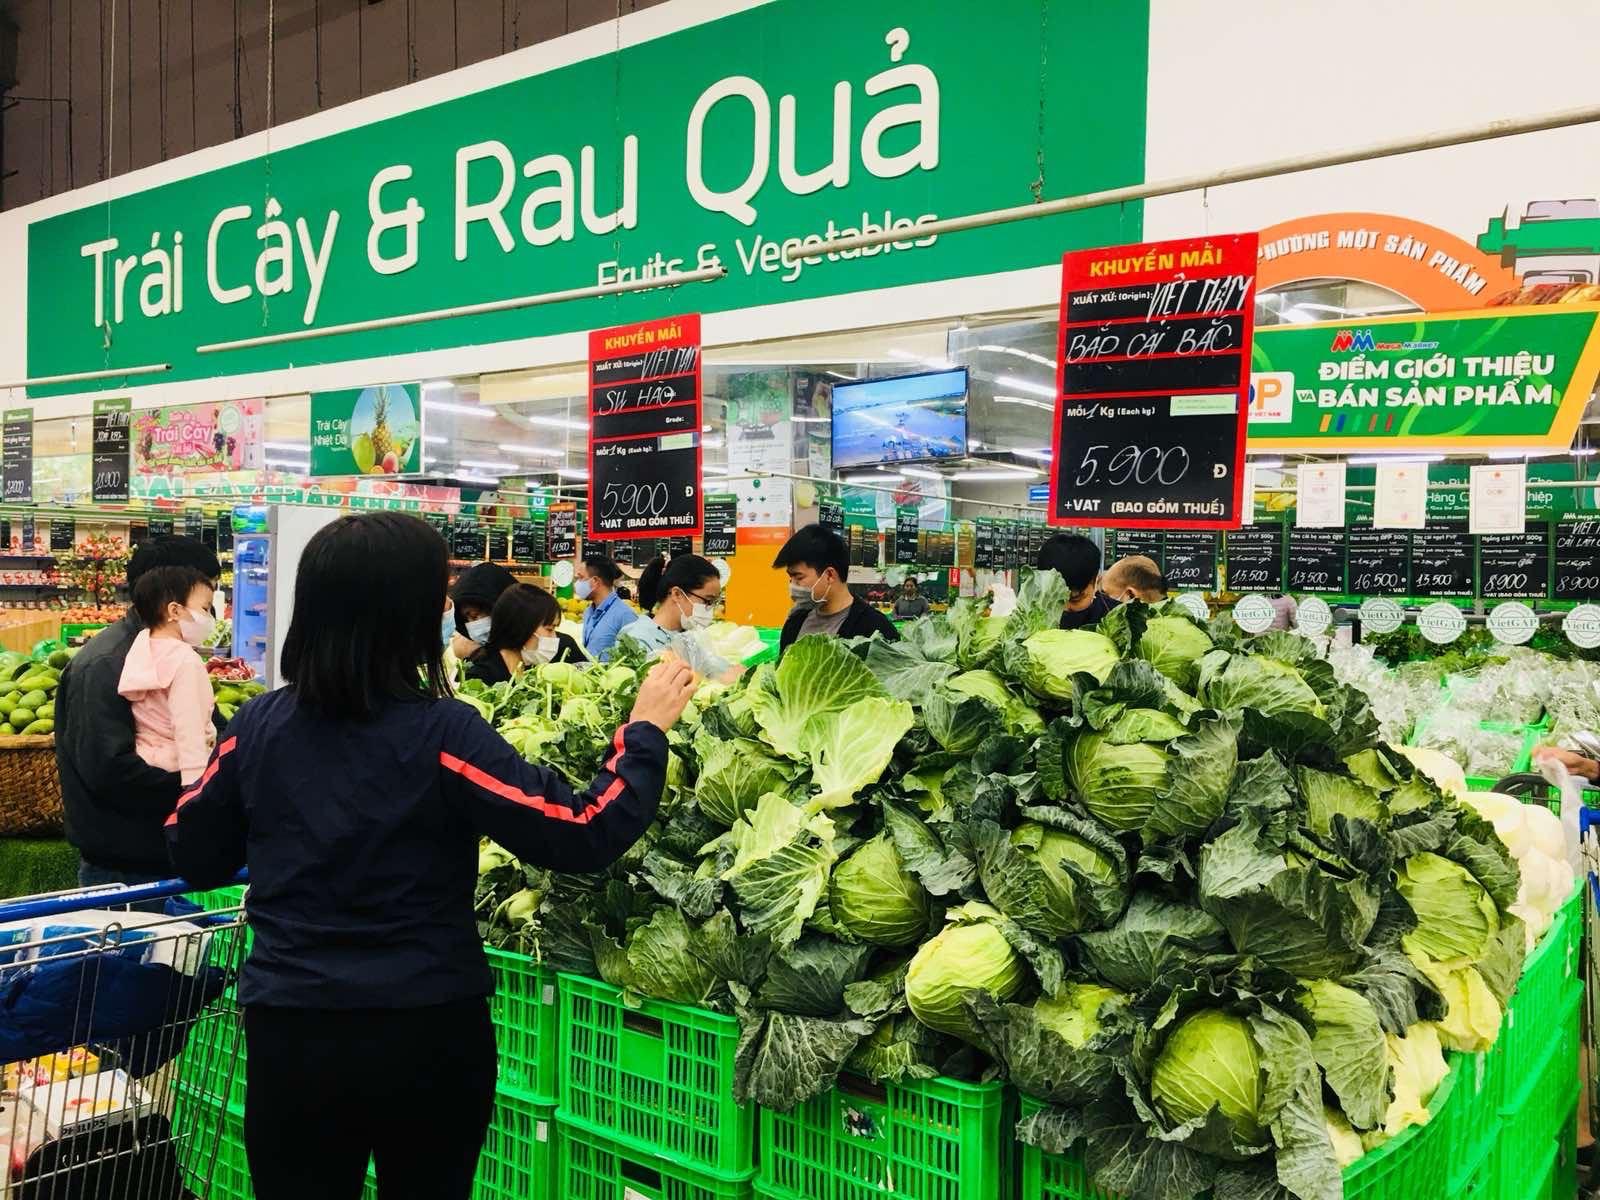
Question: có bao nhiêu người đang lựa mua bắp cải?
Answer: có một người đang lựa mua bắp cải